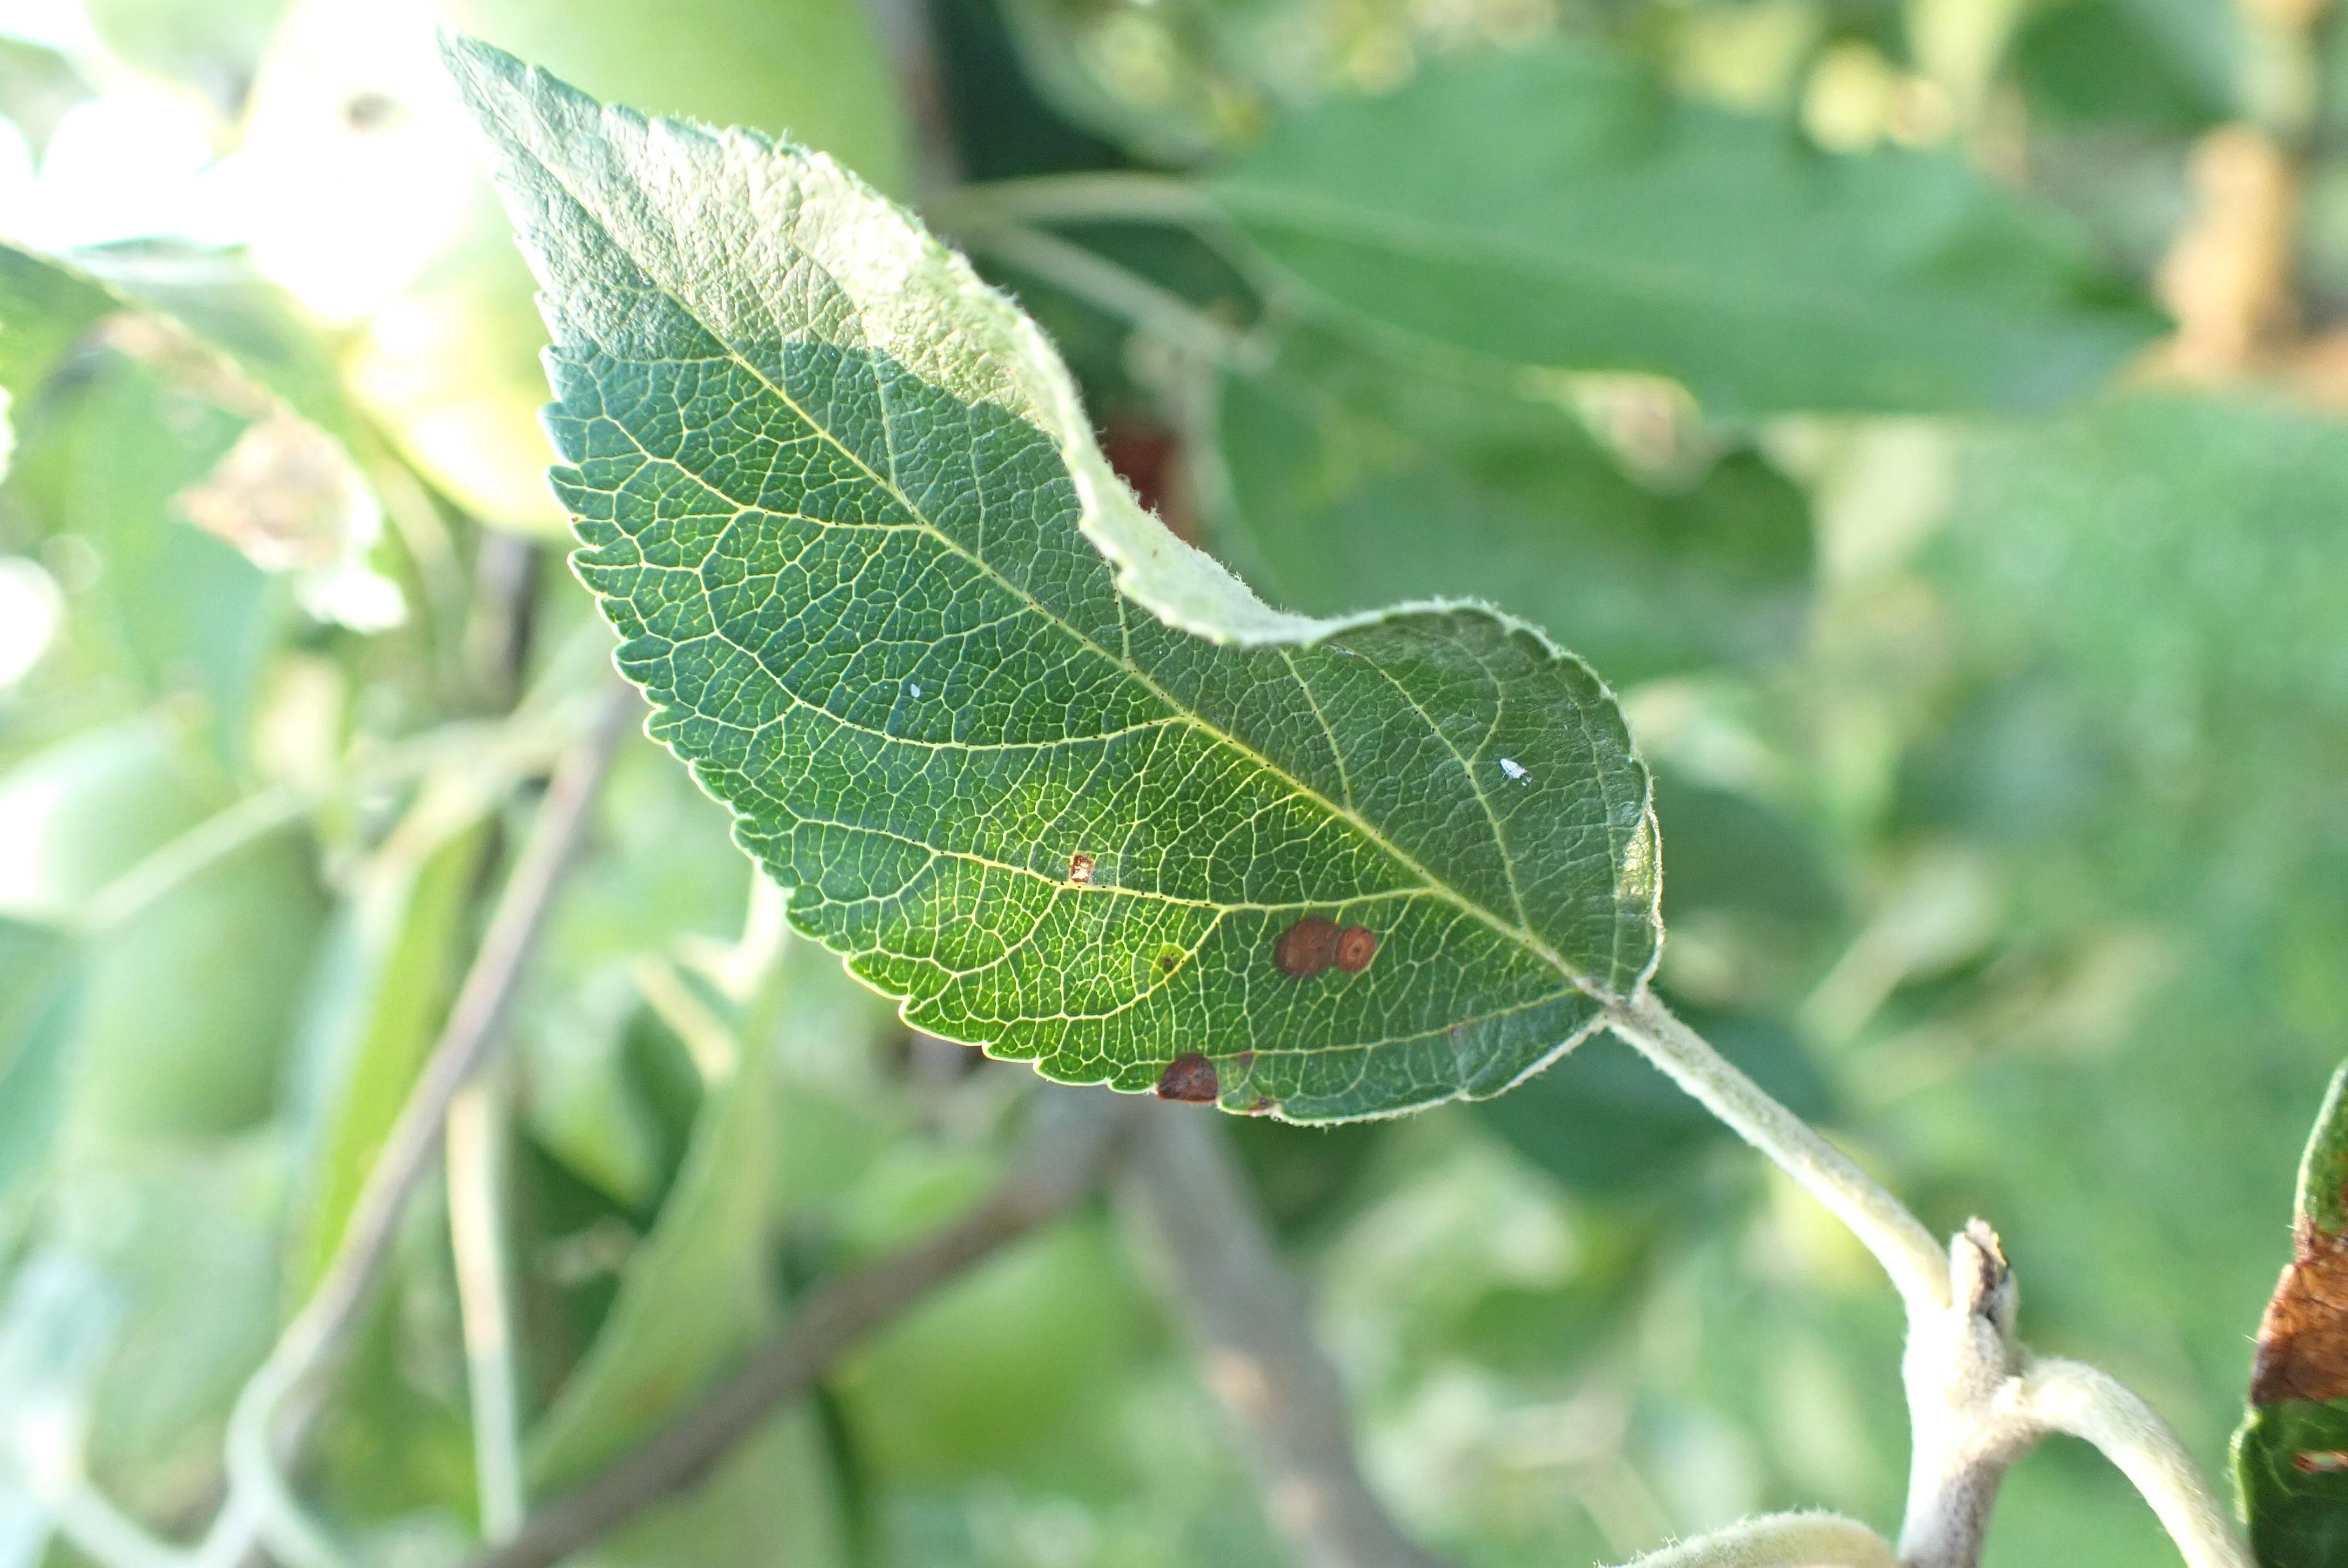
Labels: frog_eye_leaf_spot